Normal school

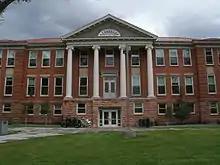
North Hall of the present day Taylor Hall, Western Colorado University (2012)

Mankato Normal School was the second normal school in Minnesota. Students were usually 17–19 years old when they entered. The student body, which peaked at about 900 in 1920–21, was approximately three-fourths female. In 1921 the school evolved into Minnesota State University, Mankato.